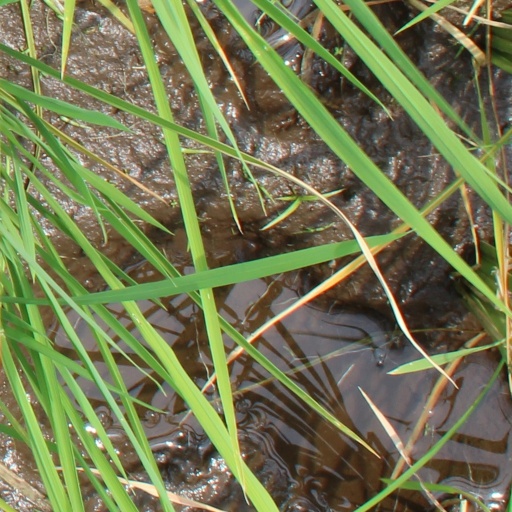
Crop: rice